Marvel vs. Capcom Origins

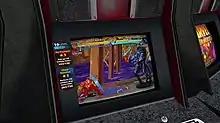
A gameplay screenshot from "Marvel vs. Capcom Origins" illustrating the "over the shoulder" viewing filter designed to emulate an authentic arcade experience

"Marvel vs. Capcom Origins" is a compilation game that includes two 1990s Capcom titles, "Marvel Super Heroes" (1995) and "" (1998), whose gameplay remain identical to their arcade releases. "Origins" retains each game's original single-player game modes and introduces online multiplayer. The online infrastructure utilizes GGPO, a networking library designed to minimize input lag. In addition to ranked and player matches, the online mode adds eight-player lobbies, spectator mode, and replay saving. The matchmaking system allows players to adjust certain settings to narrow down search results, such as establishing ping thresholds and regional preferences.